Louis William, Landgrave of Hesse-Homburg

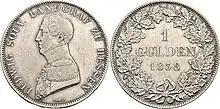

Louis William, Landgrave of Hesse-Homburg (29 August 1770 in Homburg – 19 January 1839 in Luxembourg), was Landgrave of Hesse-Homburg from 1829 until his death.